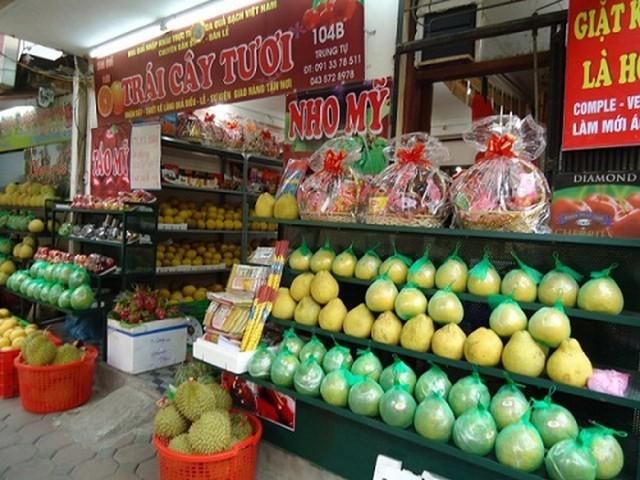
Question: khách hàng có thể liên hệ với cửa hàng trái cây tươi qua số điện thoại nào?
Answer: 0913378511